Hagia Sophia Hurrem Sultan Bathhouse

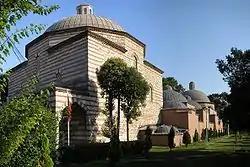
The building in 2007

The Hagia Sophia Hurrem Sultan Bathhouse (aka Hagia Sophia Haseki Bathhouse and Haseki Hurrem Sultan Bathhouse) is a sixteenth-century Turkish bath ("hamam") in Istanbul, Turkey. It was commissioned by Hurrem Sultan (also known as Roxelana, the wife and consort of Sulieman the Magnificent), consort and wife of the Ottoman sultan Süleyman the Magnificent. It was designed by Mimar Sinan on the site of the historical Baths of Zeuxippus for the religious community of the nearby Hagia Sophia.